Federer–Nadal rivalry

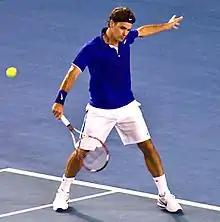
Federer in the finals of Australian Open 2009.

Both players began the year strong, reaching the final of the Australian Open. This was the first hard-court Major final for Nadal, but Federer was undefeated in eight hard-court Major finals (five US Open, three Australian). The final was long (4 hours and 23 minutes) and competitive in the first four sets, with Nadal pulling away decisively in the fifth set to secure his first hard-court championship.